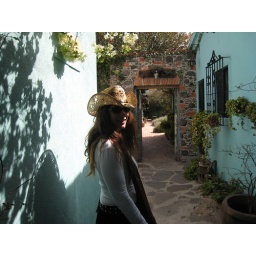
Nitza in the house entry passage between neighboring walls hidden from the street ..